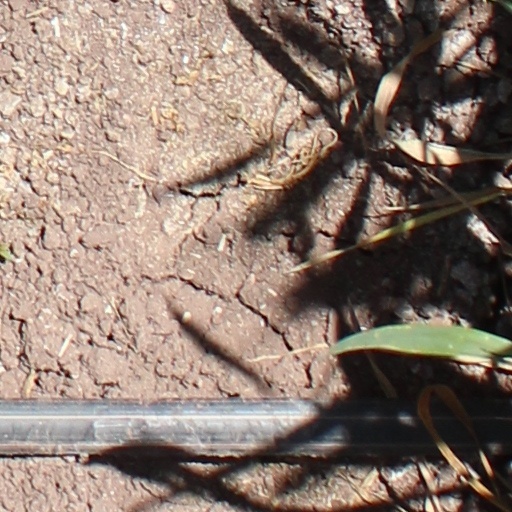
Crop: wheat